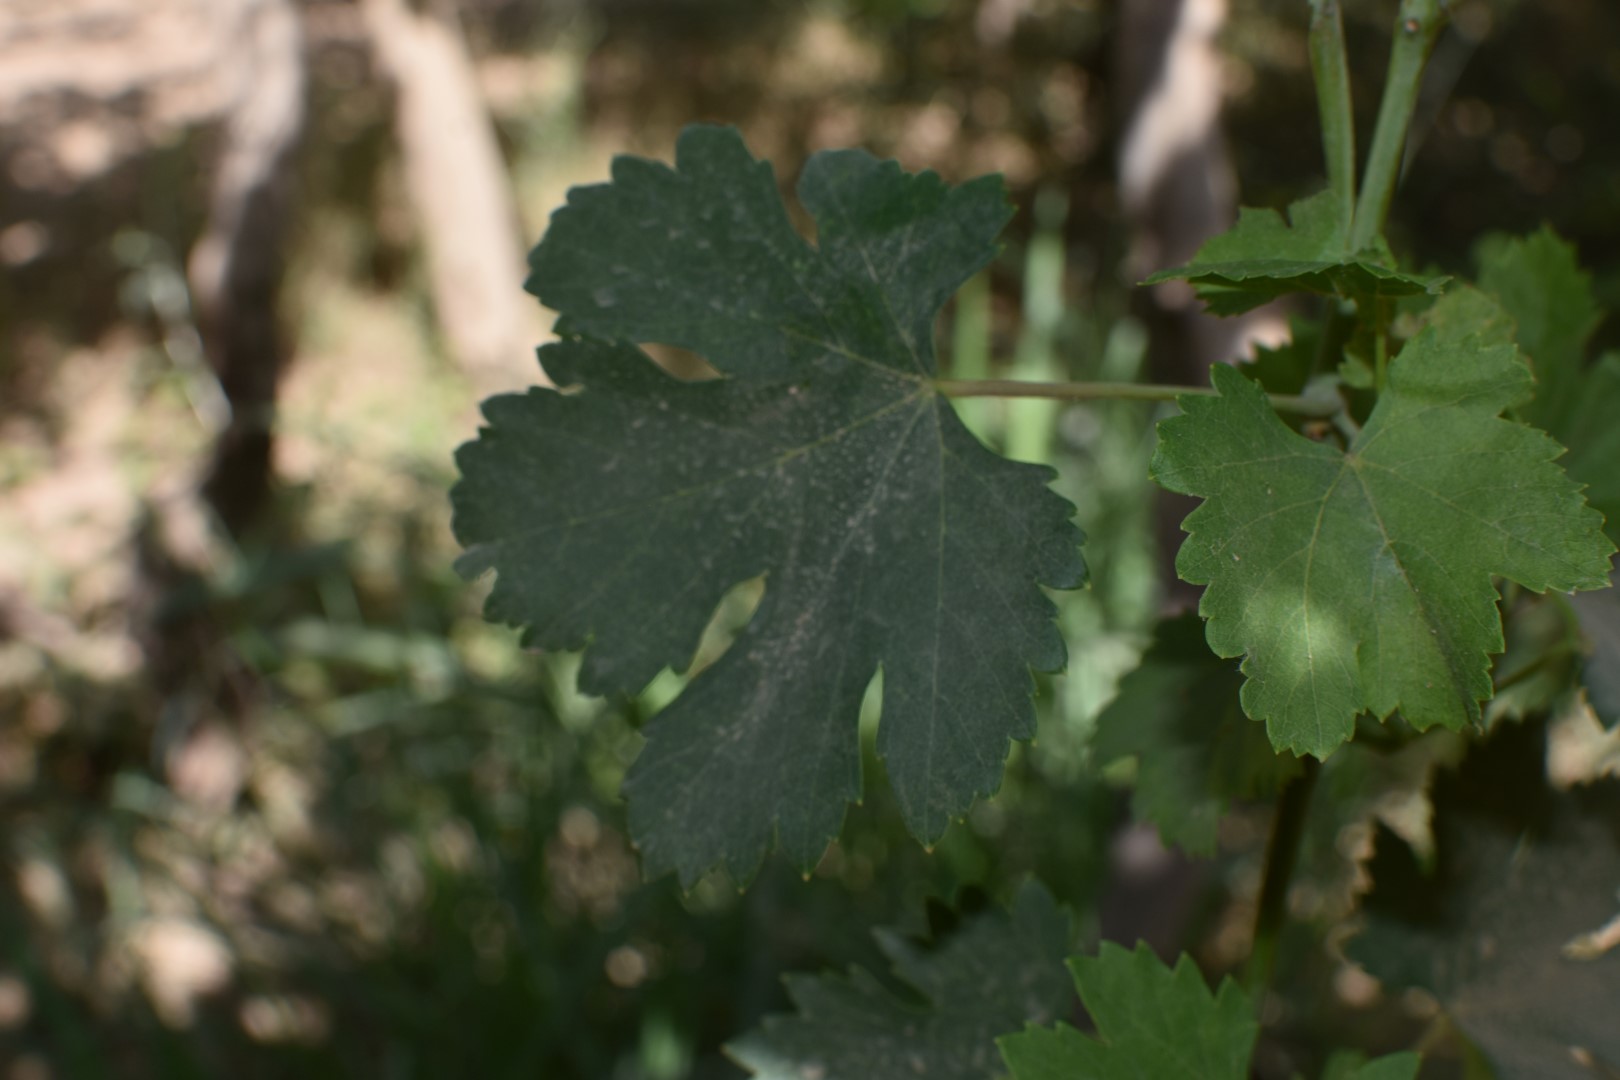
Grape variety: Halawani